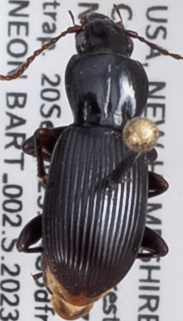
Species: Pterostichus tristis
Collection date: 2023-09-20
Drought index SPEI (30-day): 1.058
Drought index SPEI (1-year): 1.706
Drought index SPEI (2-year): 0.678